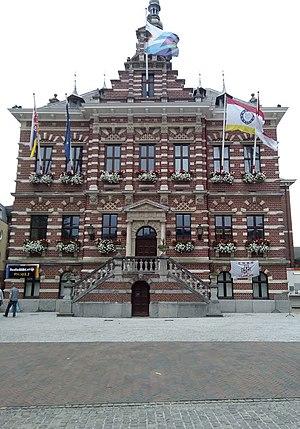
Kerkrade est un village et une commune de la province néerlandaise du Limbourg et compte 49 563 habitants. Elle est contiguë à la frontière néerlandaise avec l'Allemagne et est limitrophe de la commune allemande Rode-le-Duc.